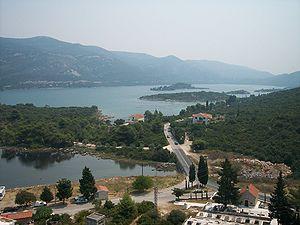
En 2007, les aires protégées de Croatie couvraient au total 5 320,6 km², soit 6,07 % du territoire national. Le pays comptait 8 parcs nationaux, 11 parcs naturels, et, en tout, 447 sites naturels protégés. De plus quatre sites ont été inscrits sur la liste Ramsar pour la conservation des zones humides et 20 Zones importantes pour la conservation des oiseaux.